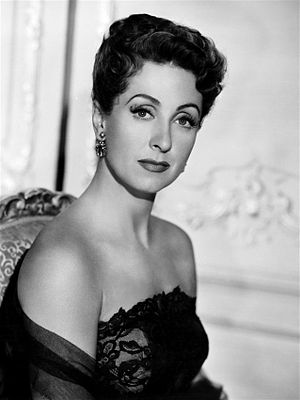
Døde i 2017 / Oktober
Døde i 2017 er en liste over notable personer, der er afgået ved døden i 2017.